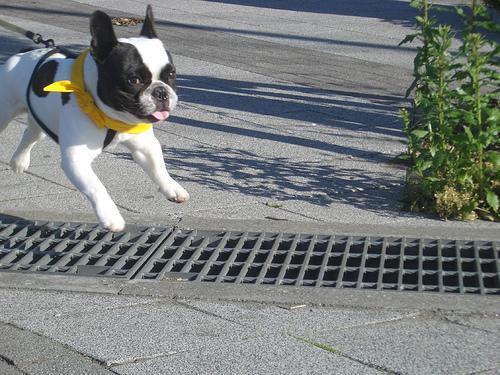
French_bulldog